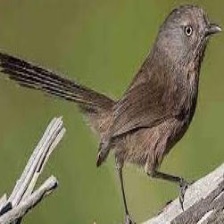
Species: WRENTIT
Scientific name: CHAMAEA FASCIATA